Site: brandenburg
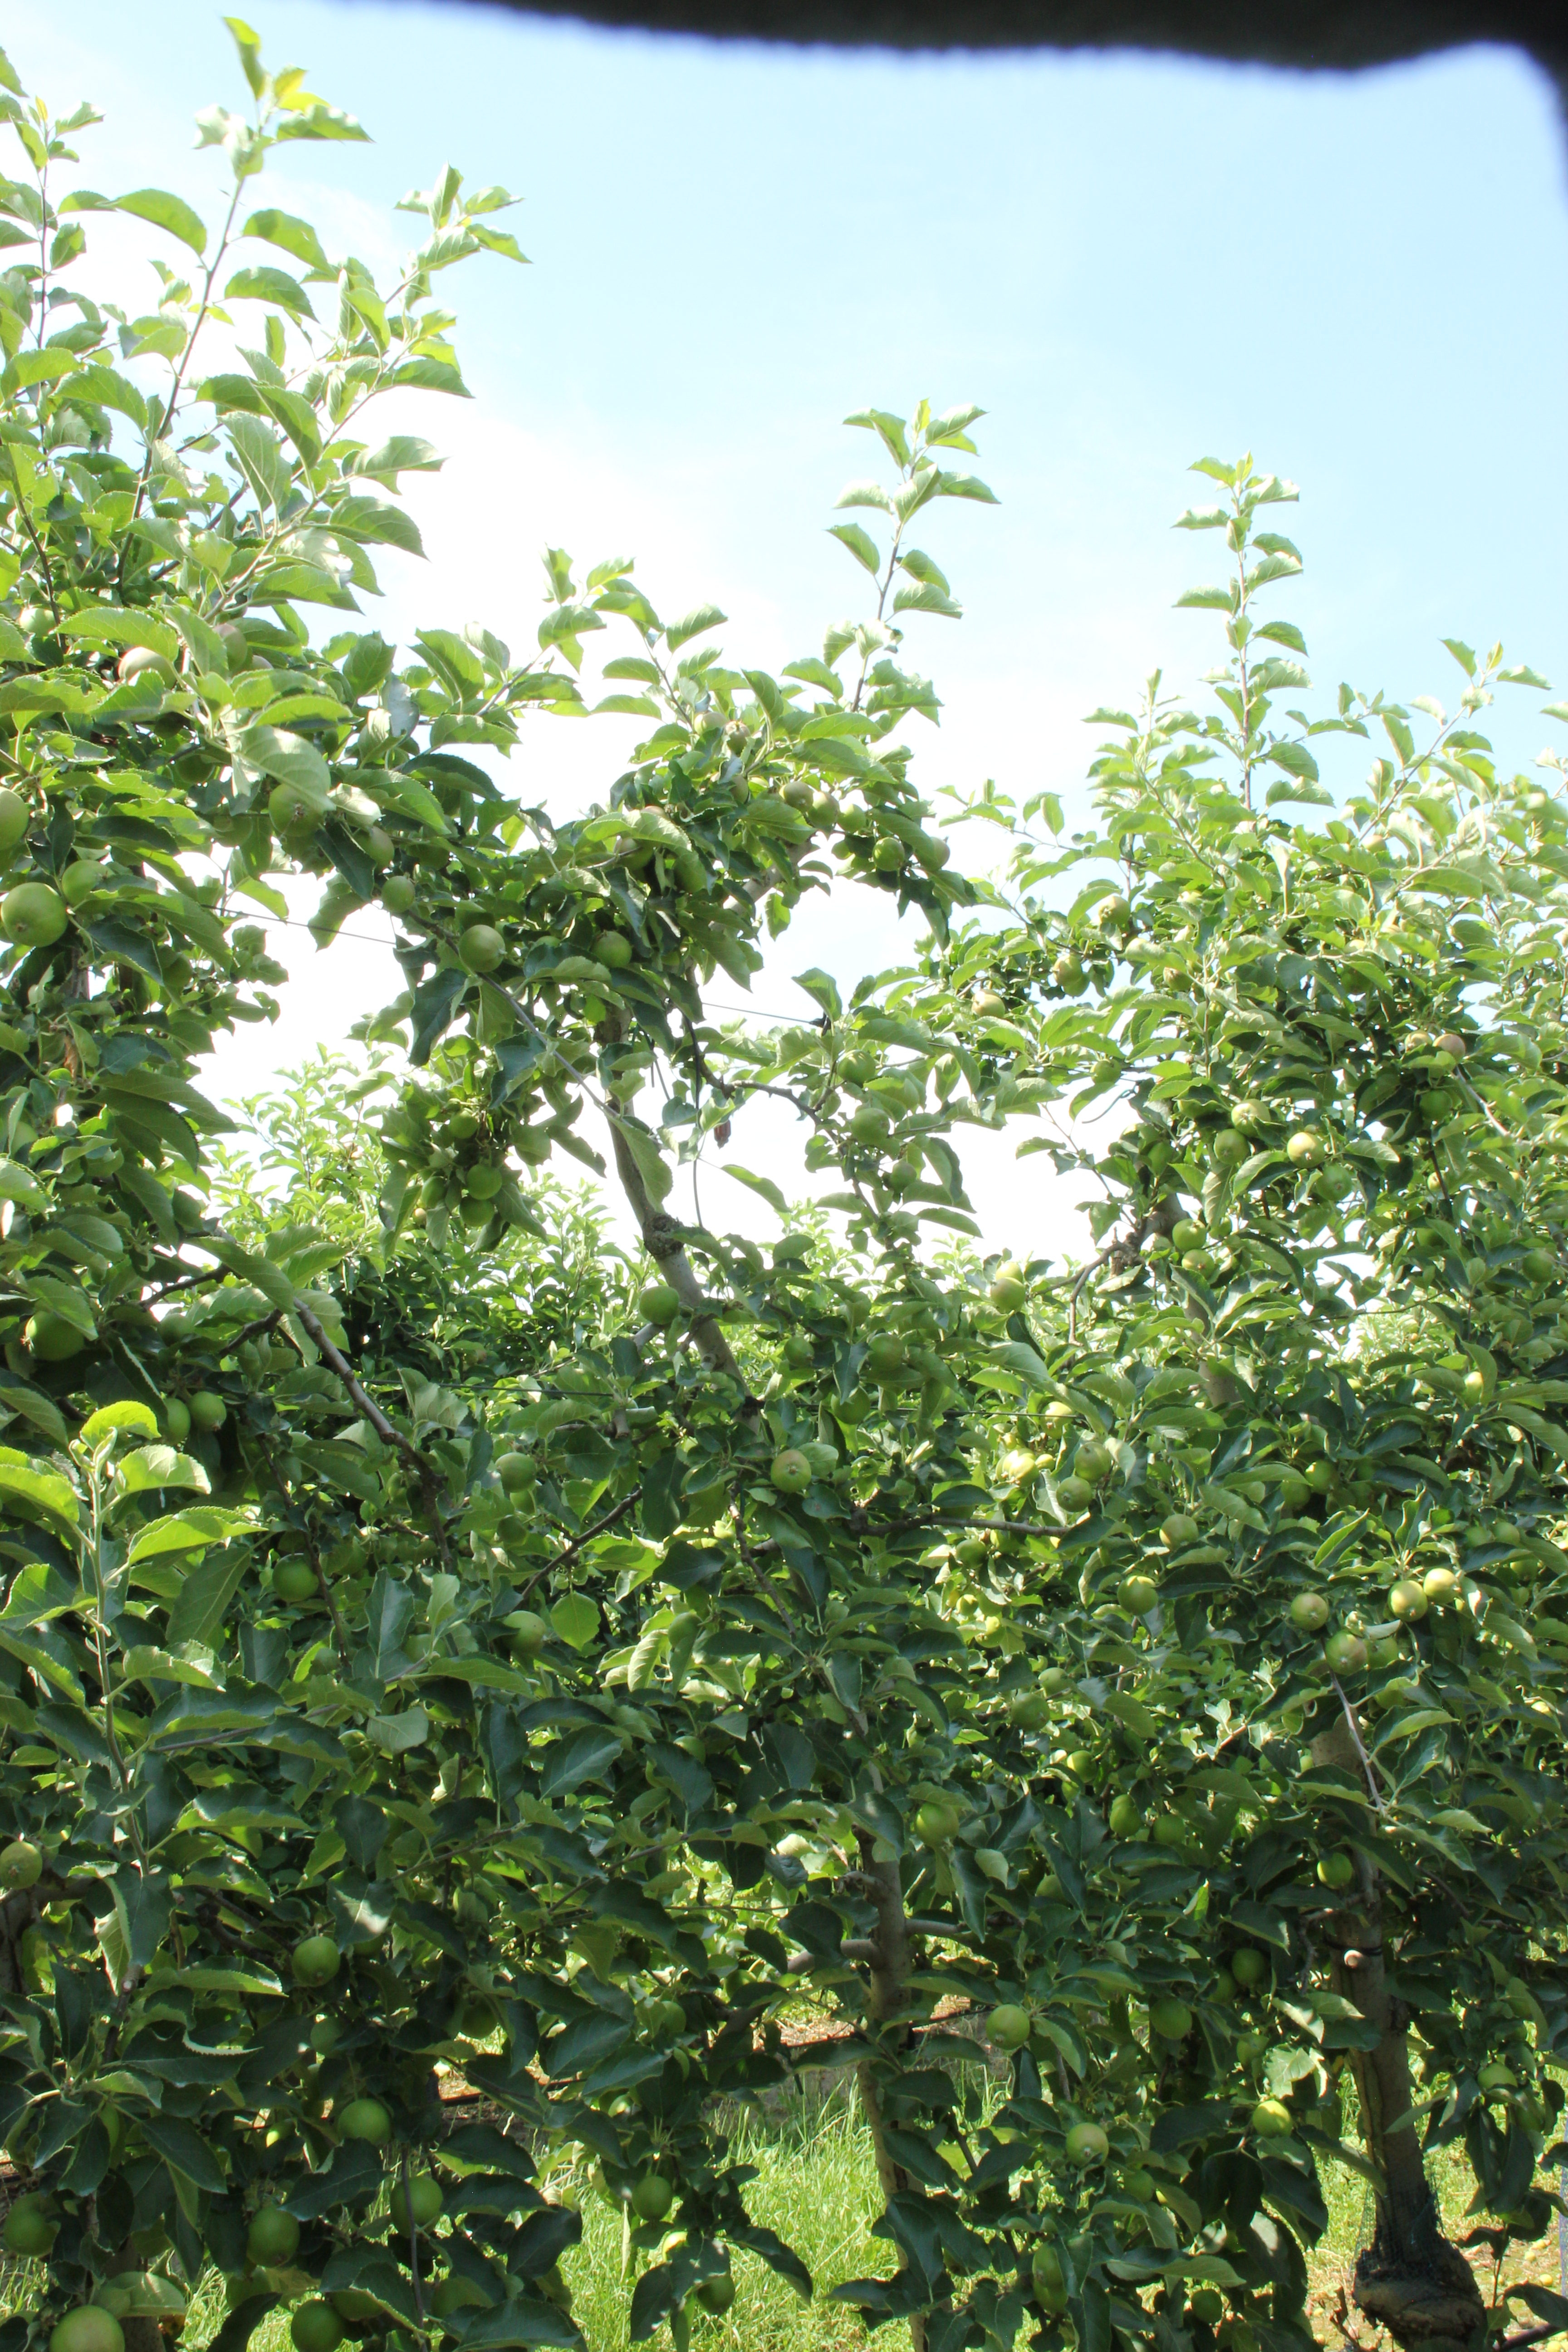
Growth stage (BBCH 74): Development of fruit